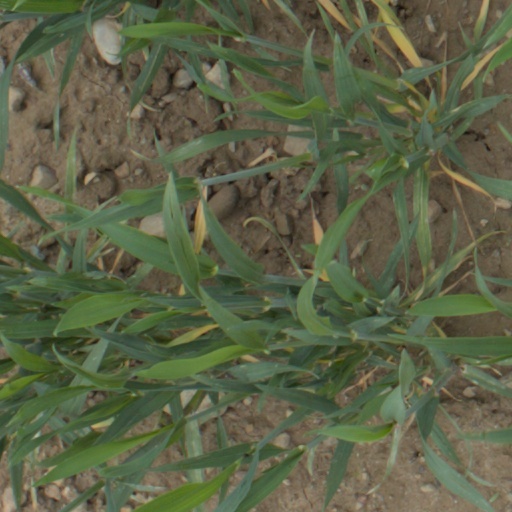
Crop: wheat